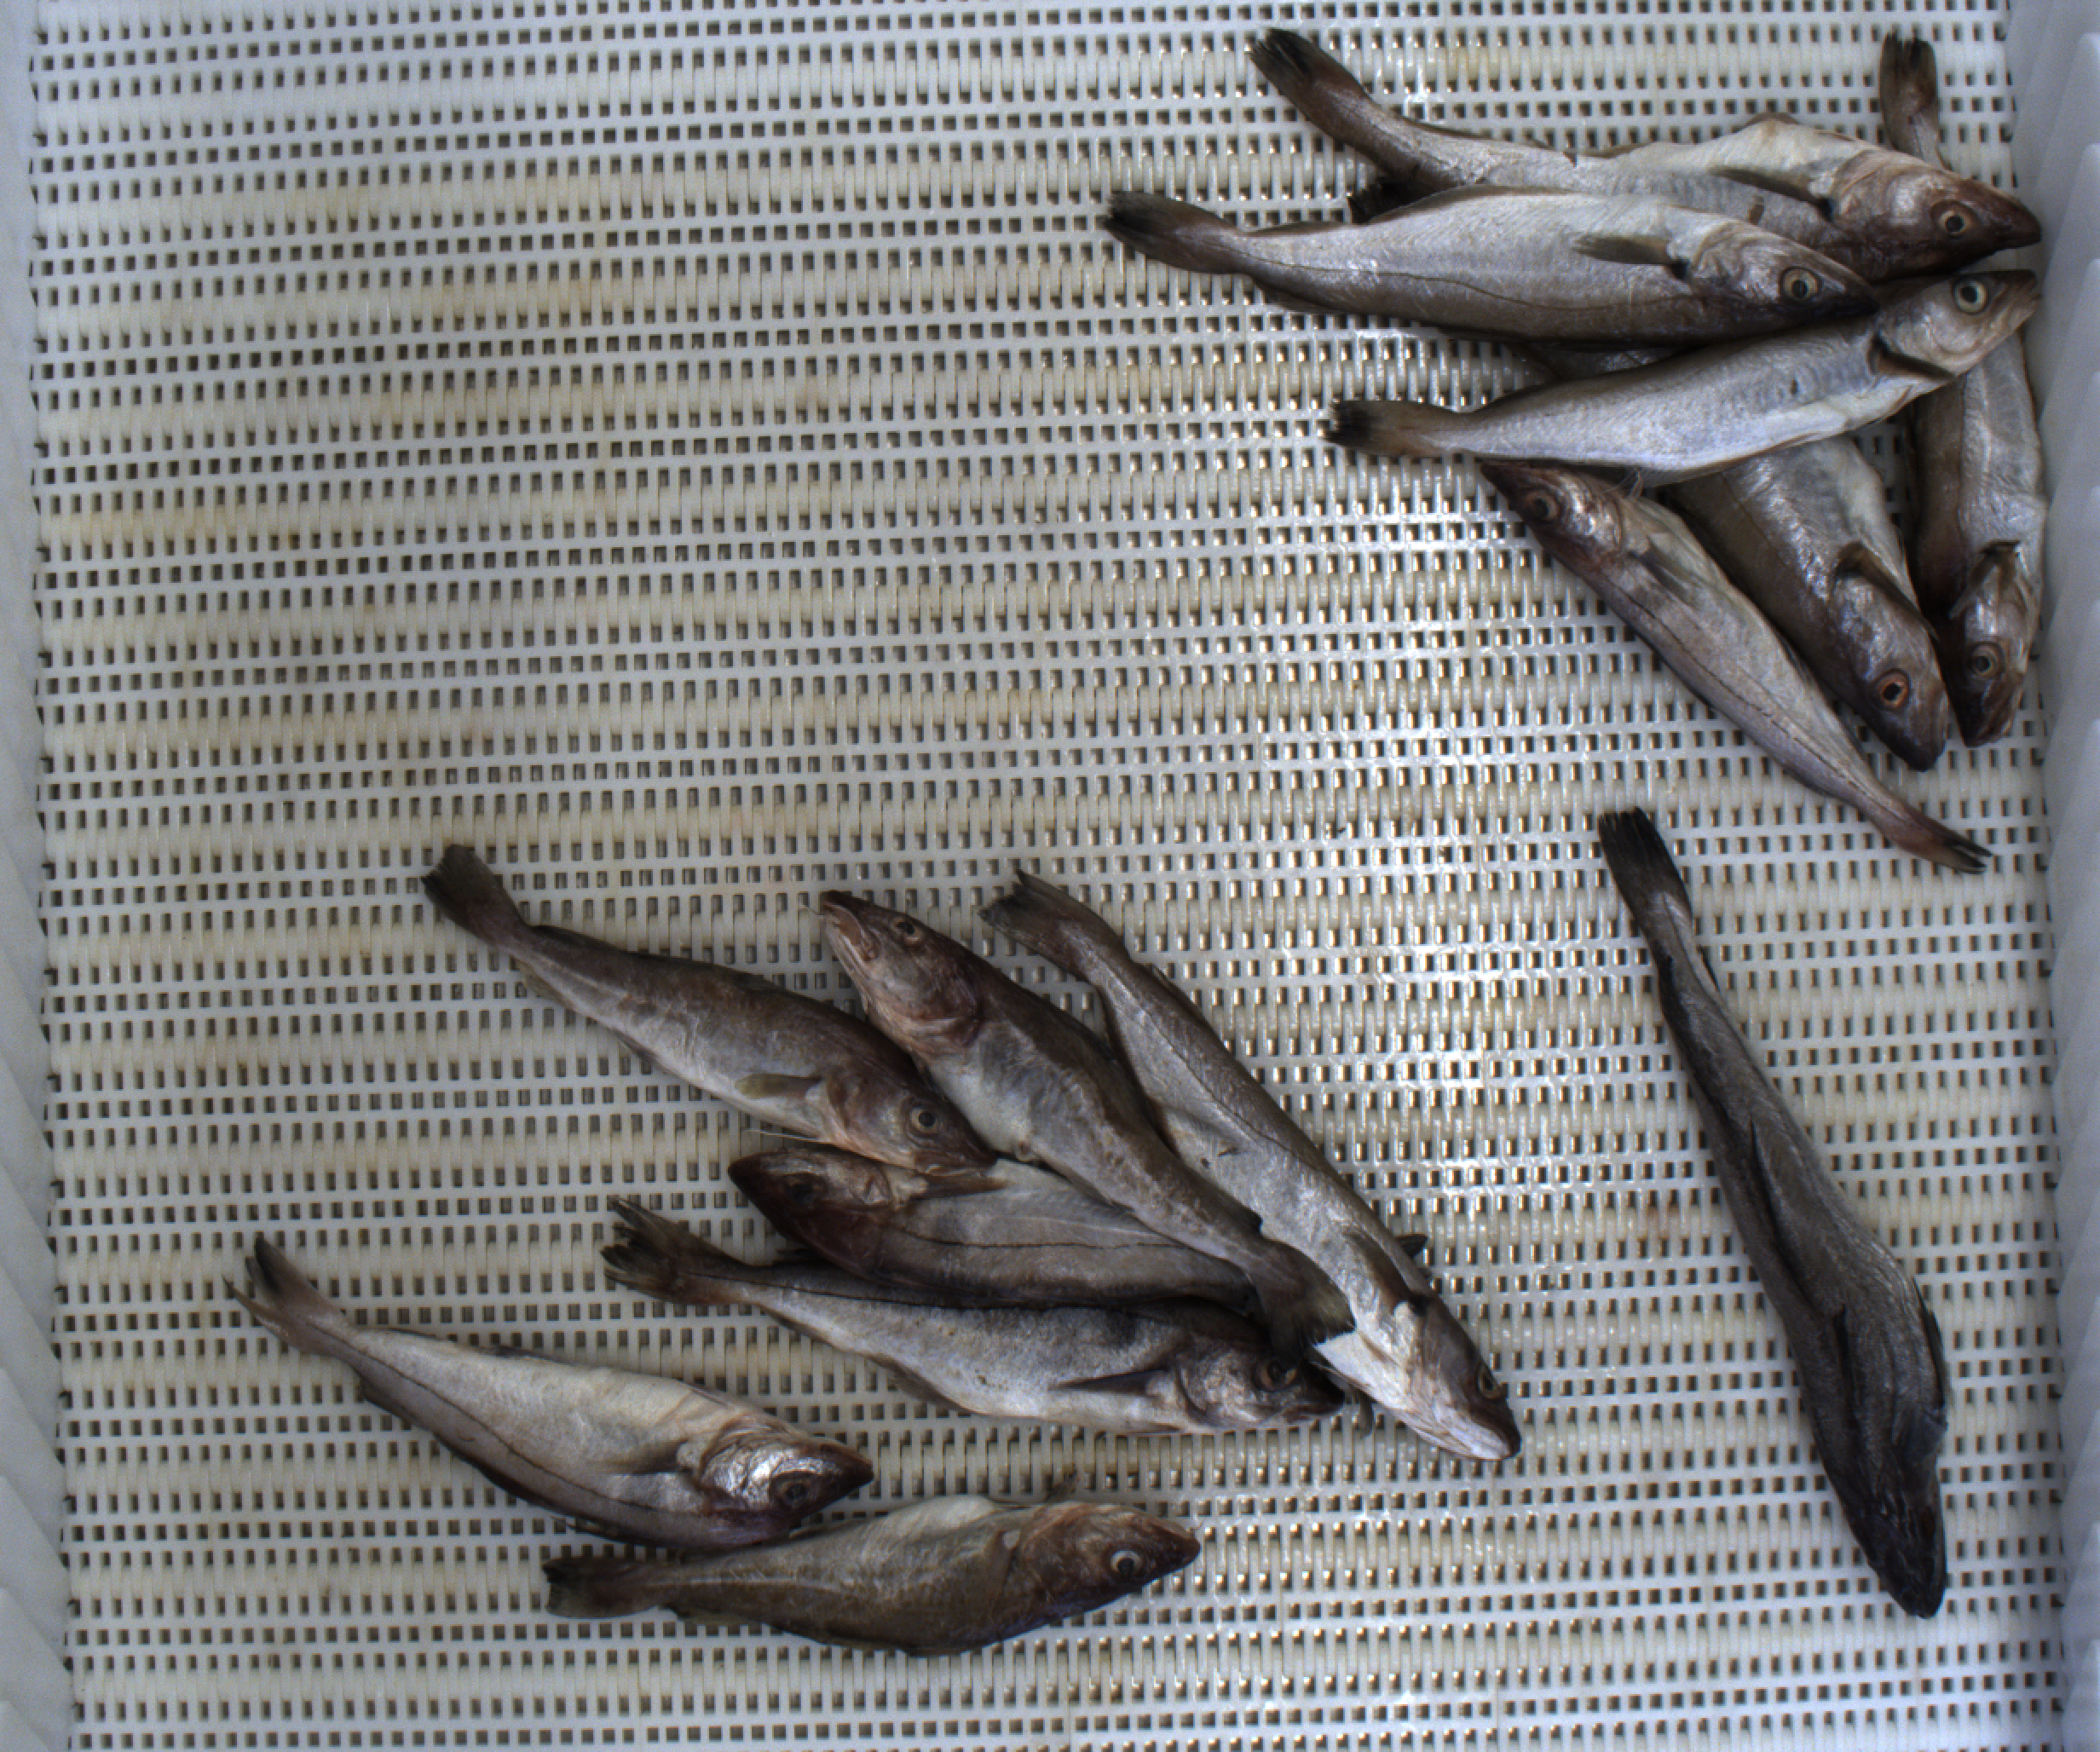
Total fish: 14
Cod: 3
Haddock: 4
Whiting: 6
Hake: 1
Horse mackerel: 0
Saithe: 0
Other: 0